Vimala Temple

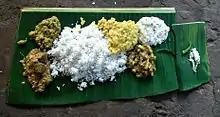
image of food kept in various mud cups

Generally, no separate food offerings are cooked for the goddess Vimala. The goddess is described to survive on the remnants ("Uchchhishta") of Jagannath's meals. The vegetarian food offerings to Jagannath are offered to Vimala, after which they are sanctified as "Mahaprasad" (see also "prasad"). The "Mahaprasad" consists of dried rice mixed with grated coconut, cheese, curd and butter. The Shankaracharya, head of the Govardhana matha, receives a pot of the mahaprasad and a plate of khichdi that is offered to the goddess, the presiding goddess ("Adya-shakti") of the matha as well as of the temple.